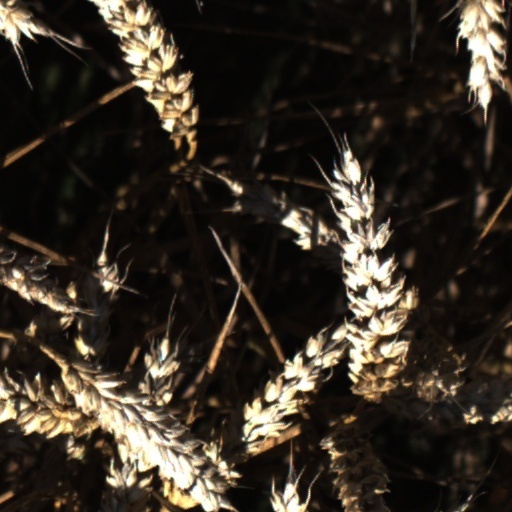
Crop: wheat